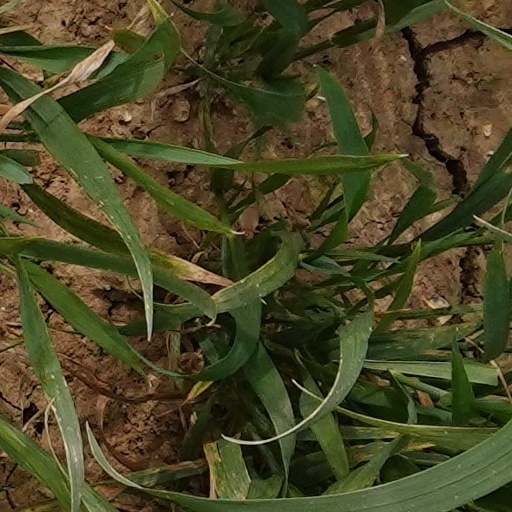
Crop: wheat